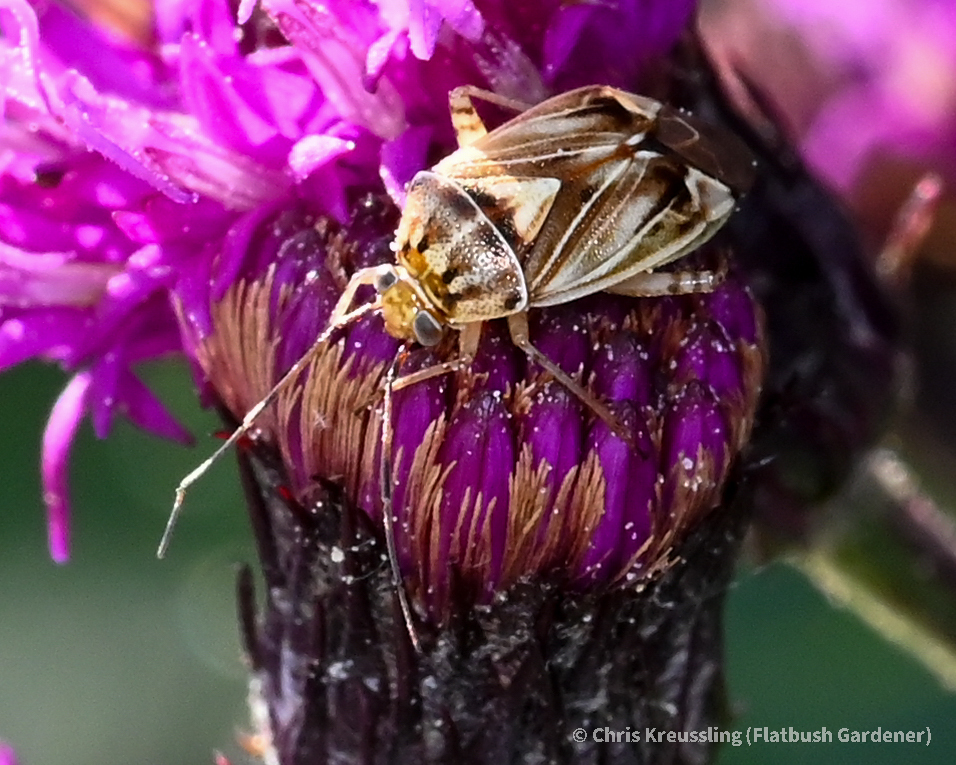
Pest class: lygus_bug